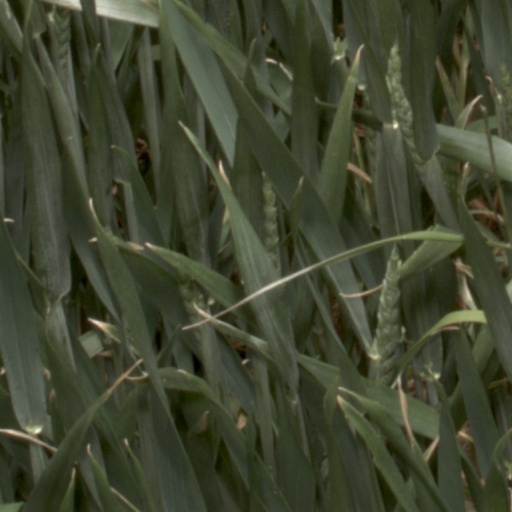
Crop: wheat